Abraham Wald

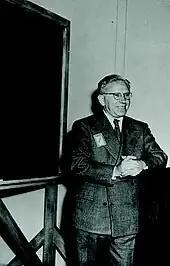
Photograph of Abraham Wald from the Oberwolfach Research Institute for Mathematics

Wald was born on 31 October 1902 in Kolozsvár, Transylvania, in the Kingdom of Hungary. A religious Jew, he did not attend school on Saturdays, as was then required by the Hungarian school system, and so he was homeschooled by his parents until college. His parents were quite knowledgeable and competent as teachers.